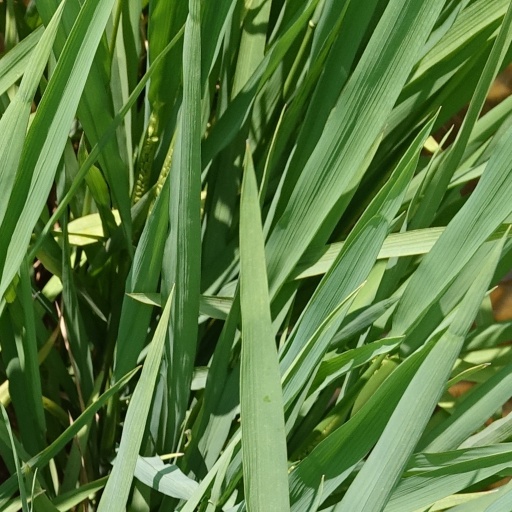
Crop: rice